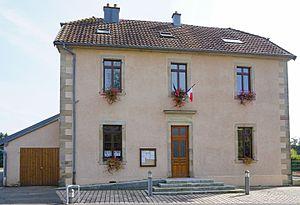
La mairie d'Errevet.
Errevet est une petite commune française, située dans le département de la Haute-Saône en région Bourgogne-Franche-Comté.